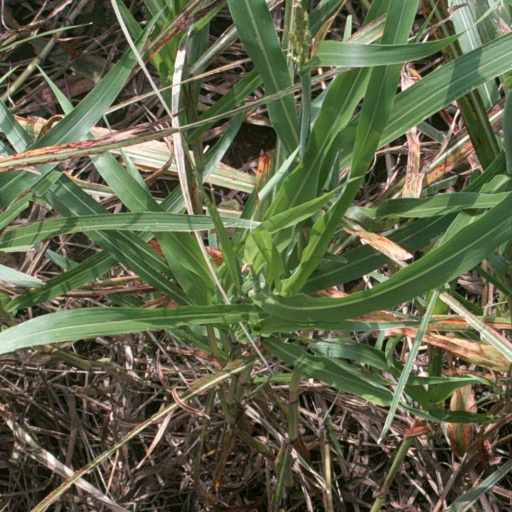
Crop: sorghum